Yo (Cyrillic)

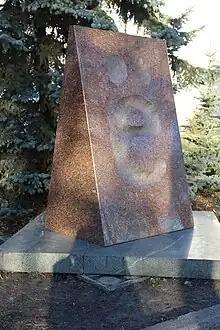
Monument in Ulyanovsk marking the 200th anniversary of the letter "Yo".

Yo, Jo, or, Io (Ё ё; italics: "Ё" "ё") is a letter of the Cyrillic script. In Unicode, the letter is named .